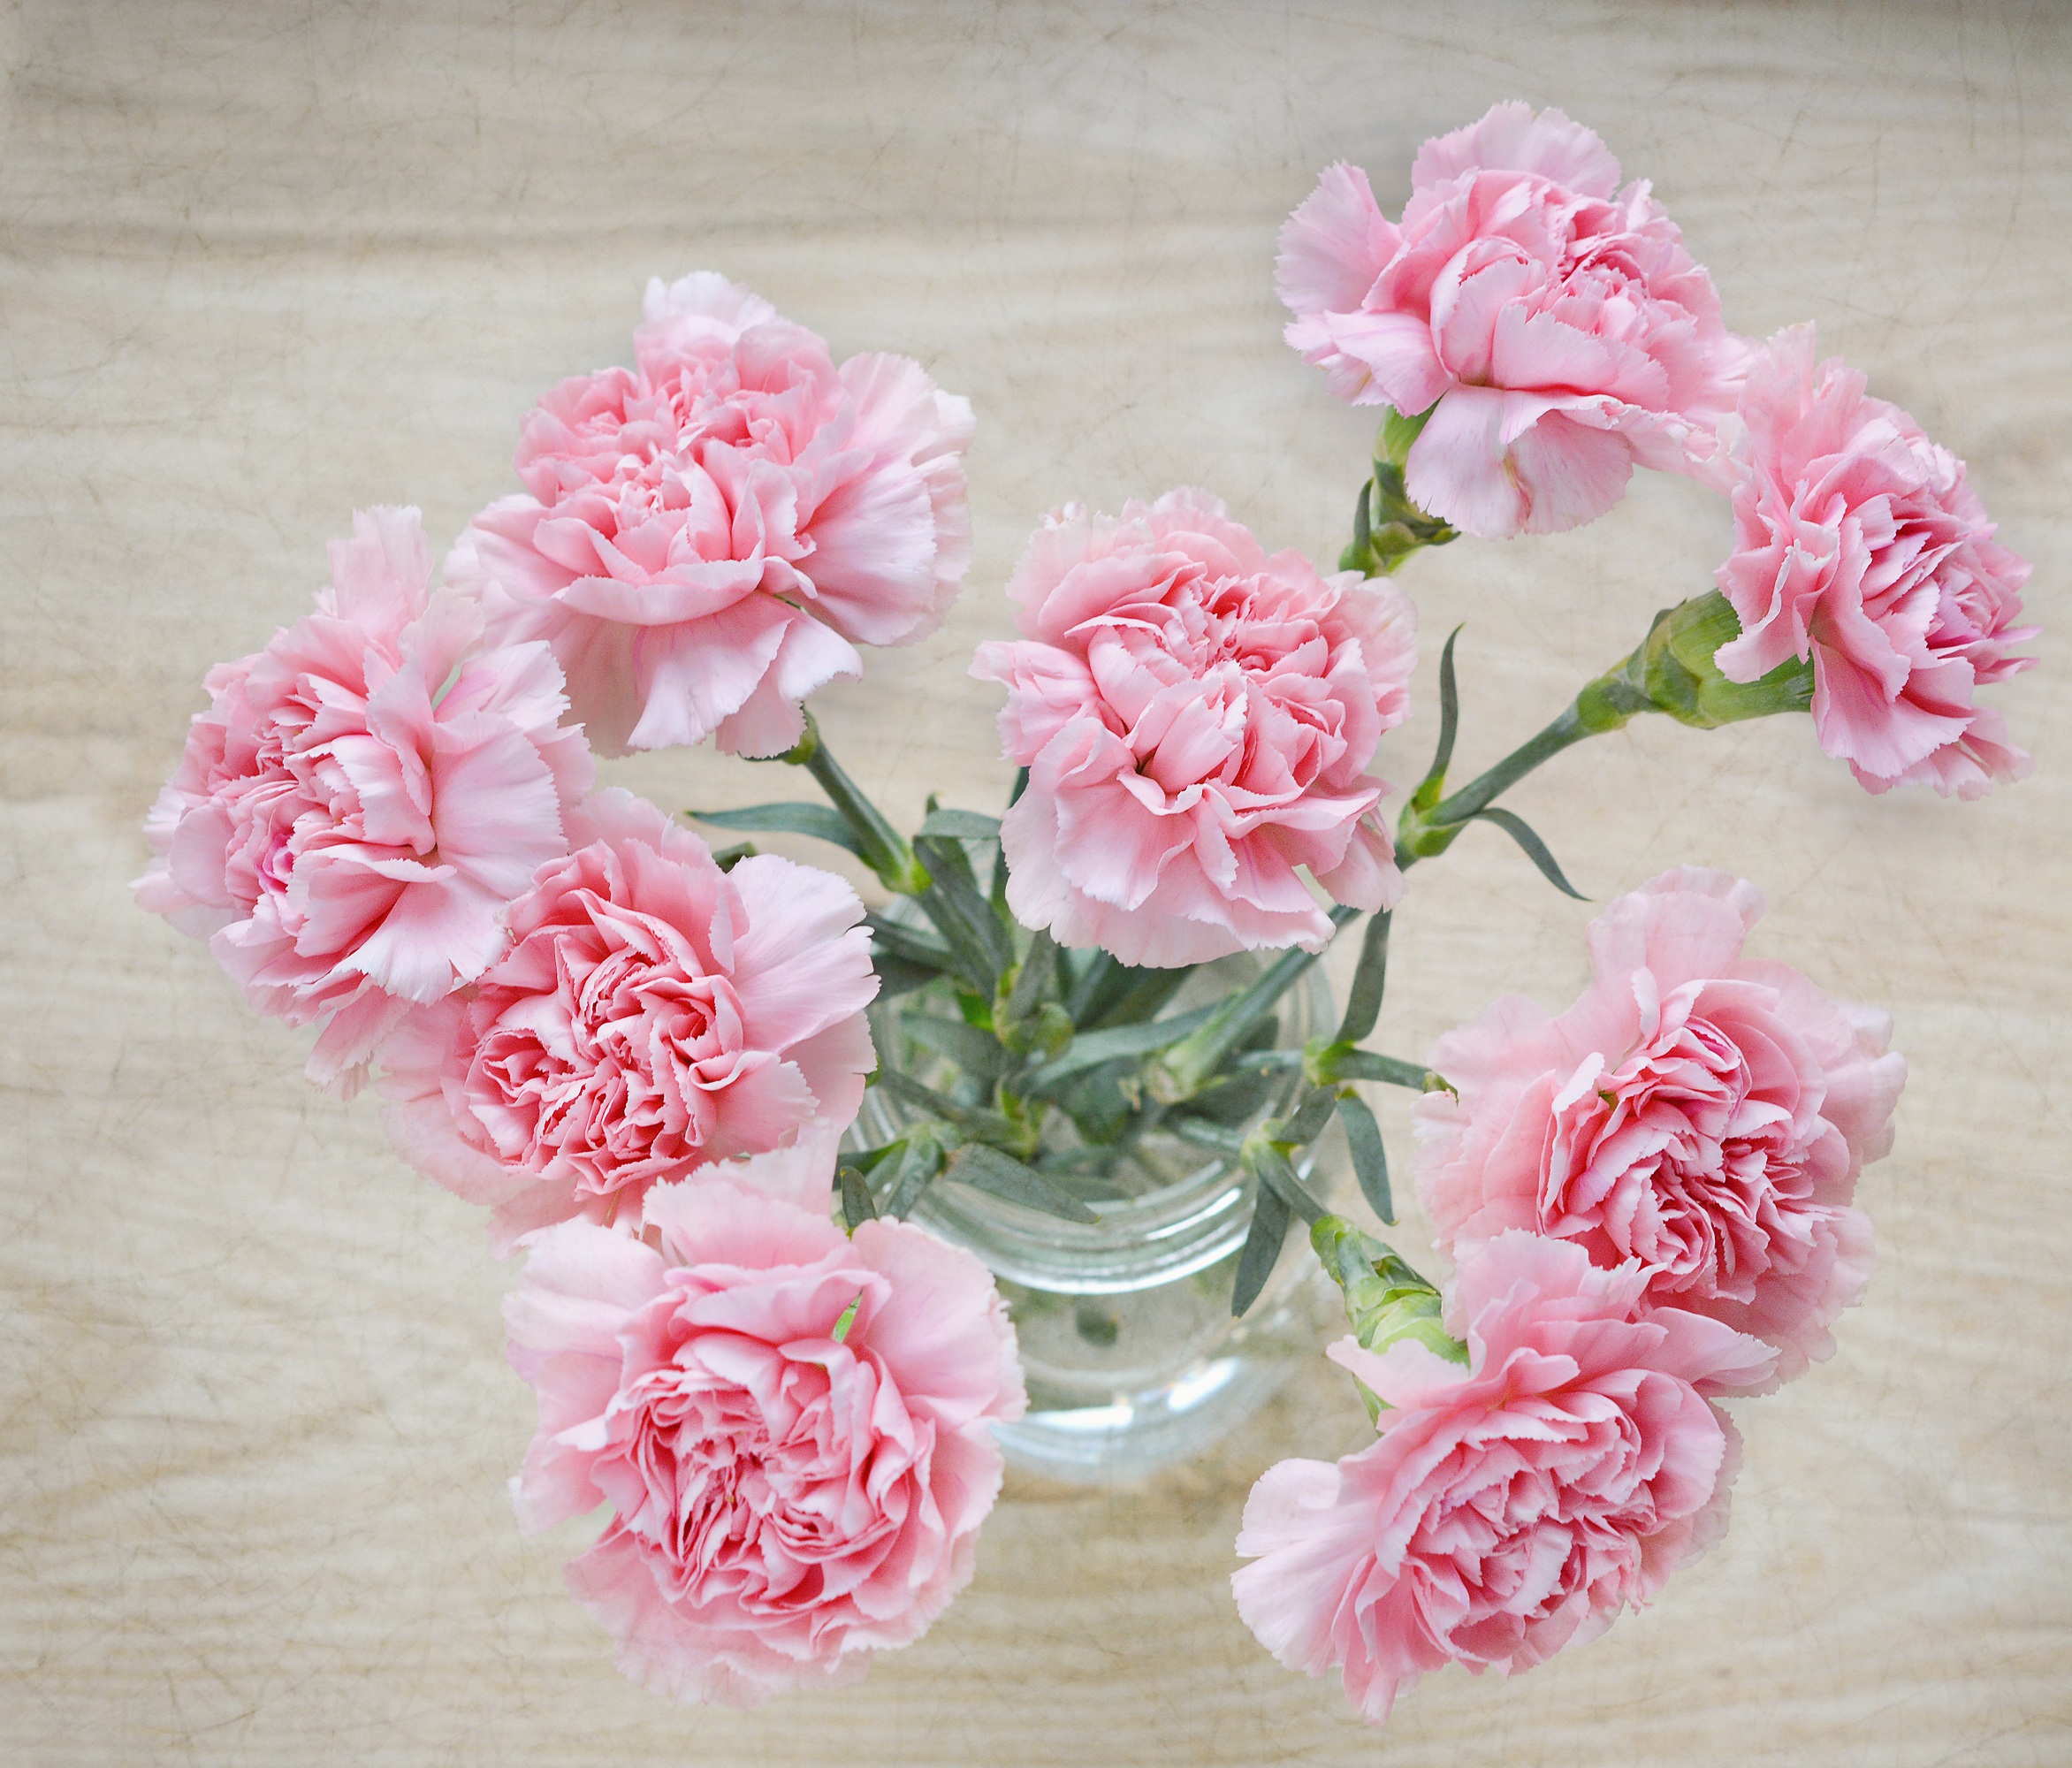
plant, flower, petal, bouquet, vase, pink, close, flowers, carnation, floristry, peony, dianthus, cloves, flowering plant, garden roses, flower bouquet, cut flowers, artificial flower, land plant, fashion accessory